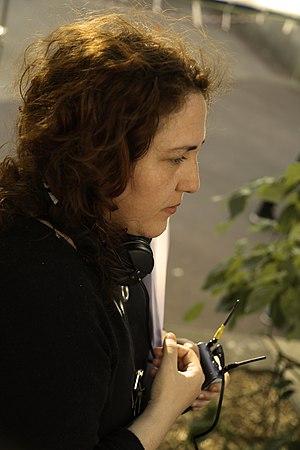
La réalisatrice Sonia Escolano lors du tournage de House of Sweat and Tears en 2018
Sonia Escolano est une réalisatrice espagnole née le 26 décembre 1980 à Alicante en Espagne.